Duffy Lewis

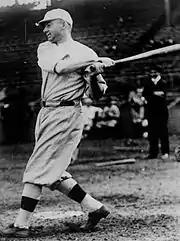
Lewis batting in 1911

After he was released from the Washington Senators, Lewis signed with the Salt Lake City Bees of the PCL for the remainder of the 1921 season. He led the PCL with a .403 batting average in 1921. He served as player-manager for Salt Lake City from 1922 through 1924. While he was with Salt Lake City, the Red Sox hired him to serve as a scout based in the Western United States. Lewis was the player-manager for the Portland Beavers of the PCL for the 1925 season, and for the Mobile Bears of the Southern Association for the 1926 season. Disappointed with the team's performance, Lewis resigned from Mobile in June 1926. He finished the 1926 season as a left fielder for the Jersey City Skeeters of the International League. In 1927, he was player-manager for the Portland Eskimos of the New England League, and they won the league championship that season. He retired as a player after the 1927 season, but remained as Portland's manager in the 1928 season. He began the 1929 season managing Portland, but resigned in June, citing poor health.